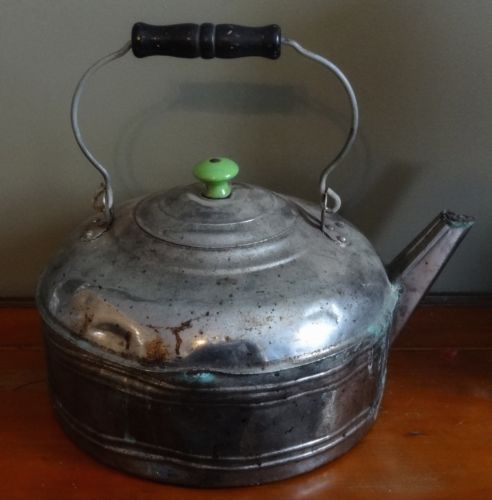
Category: kettle